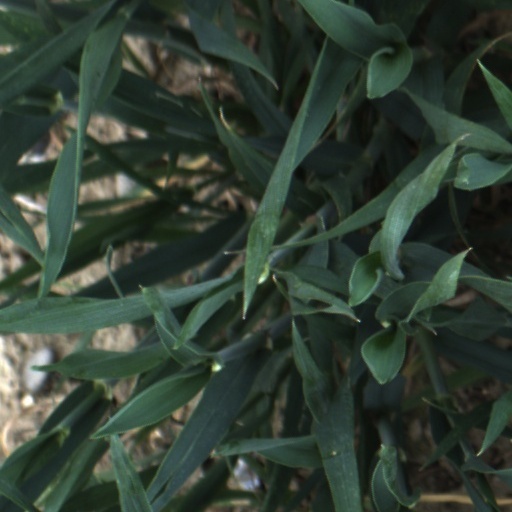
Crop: wheat